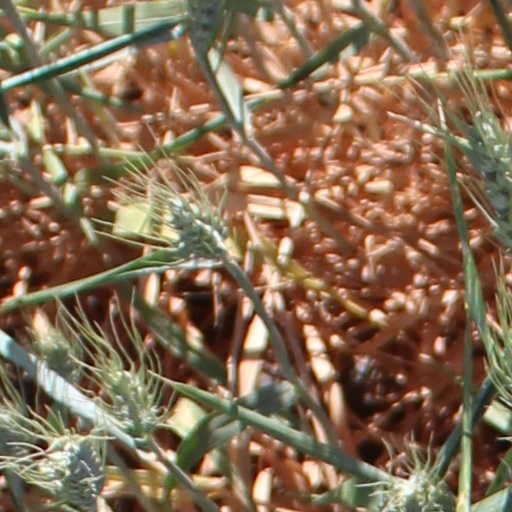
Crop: wheat